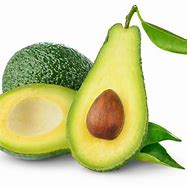
Label: Avocado